And the Mountains Echoed

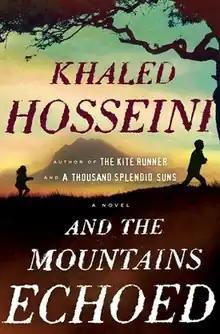
First edition (US)

And the Mountains Echoed is the third novel by Afghan-American author Khaled Hosseini. Published in 2013 by Riverhead Books, it deviates from Hosseini's style in his first two works through his choice to avoid focusing on any one character. Rather, the book is written similarly to a collection of short stories, with each of the nine chapters being told from the perspective of a different character. The book's foundation is built on the relationship between ten-year-old Abdullah and his three-year-old sister Pari and their father's decision to sell her to a childless couple in Kabul, an event that ties the various narratives together.